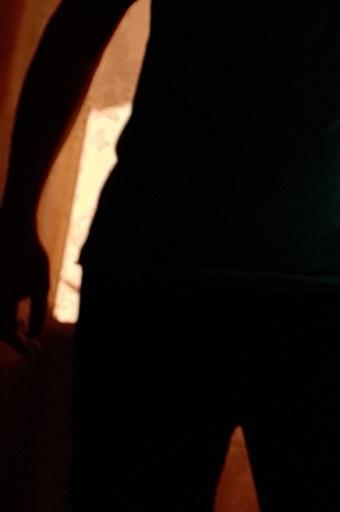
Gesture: no_gesture